Mary Merrall

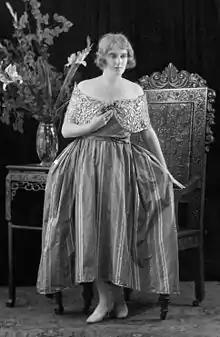
Merrall in 1922

Mary Merrall (5 January 1890 – 31 August 1973), born Elsie Lloyd, was an English actress whose career of over 60 years encompassed stage, film and television work.